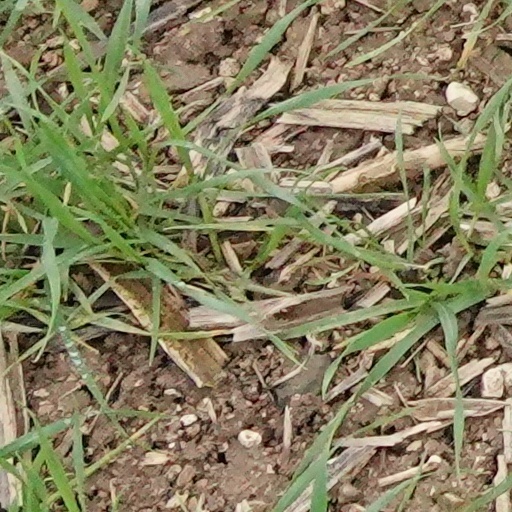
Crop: wheat